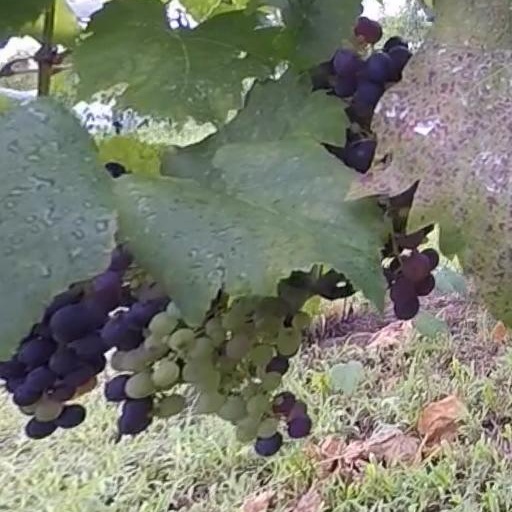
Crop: grape